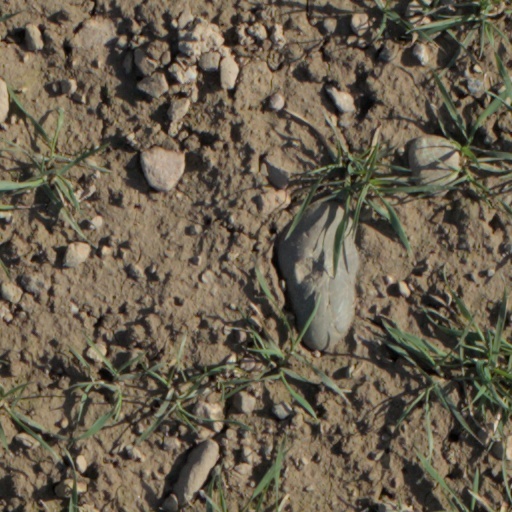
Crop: wheat